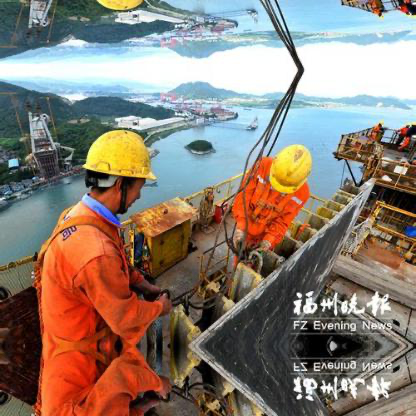
Objects in the image:
label: helmet
label: helmet